Johann Otto Hoch

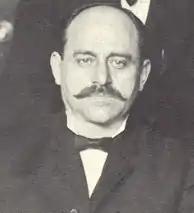

Johann Otto Hoch (also known as The Bluebeard Murderer and Chicago Bluebeard) (1855 – February 23, 1906) is the most famous and last-used alias of a German-born murderer and bigamist, John Schmidt. He was found guilty of the murder of one wife but is thought to have killed more, perhaps up to fifty victims. He was executed by hanging in 1906.